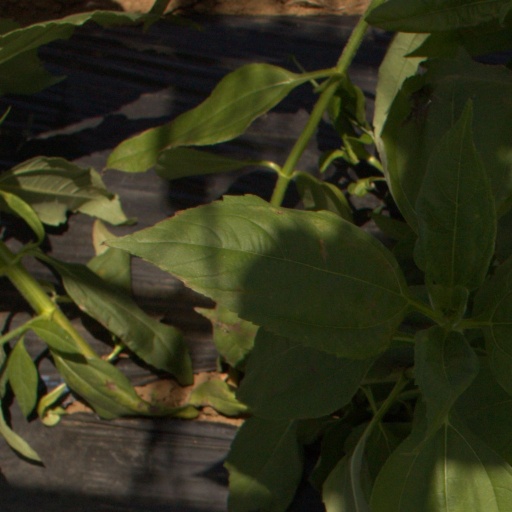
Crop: Jerusalem artichoke